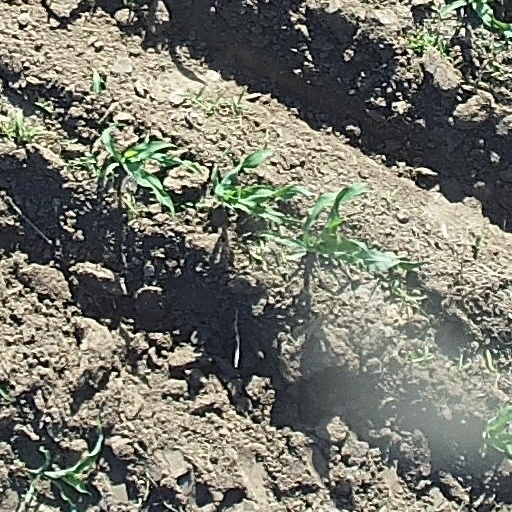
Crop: maize; corn